2017 Rhythmic Gymnastics World Championships

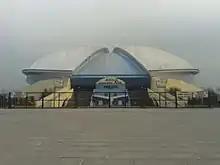
The Adriatic Arena, where the competition took place

The 2017 Rhythmic Gymnastics World Championships, the 35th edition, was held in Pesaro, Italy, from 30 August to 3 September 2017. This was the first time that the World Championships were held in Italy.